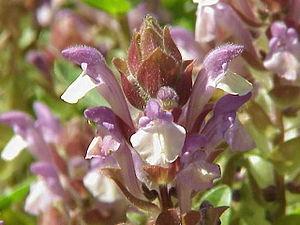
Scutellaria alpina, la scutellaire des Alpes, encore appelée toque des Alpes, est une plante herbacée du genre Scutellaria et de la famille des Lamiaceae.